Nathan Paget

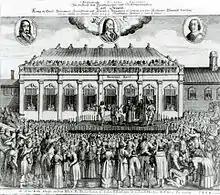
The execution of Charles I, which was greeted as a religious purification by Thomas Paget and created new opportunities under a republican regime for Nathan.

They took refuge in Amsterdam, where Thomas assisted his brother John at the English Reformed Church. Nathan's education seems to have advanced rapidly, both formally and informally. He must have entered the University of Edinburgh fairly soon after their flight to the Netherlands, as he graduated MA in 1635. While Scotland was under the same king as England, it had a Presbyterian polity and was outside English law, so it was sufficiently safe and familiar. Thereafter Paget seems to have taken a three-year break from formal study, although it is unlikely he was any less involved in intellectual striving. John Paget was described by Robert, his nephew and adopted son, as having